Queen of the Gas Station

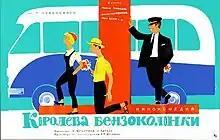

Queen of the Gas Station is a 1963 Soviet comedy film directed by and Nikolai Litus.